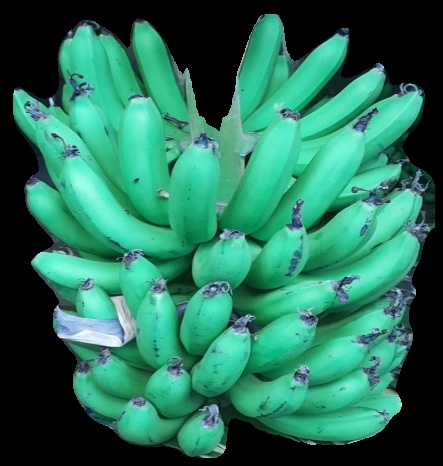
Variety: pachbale
Grade: grade1